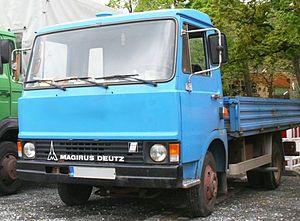
Les camions Fiat-OM série « Z » ou Zeta, sont une gamme très étendue de camions de petit et moyen tonnage, destinée à des usages multiples, fabriquée par le constructeur italien Fiat V.I. dans les usines de sa filiale OM de Brescia à partir de 1977.